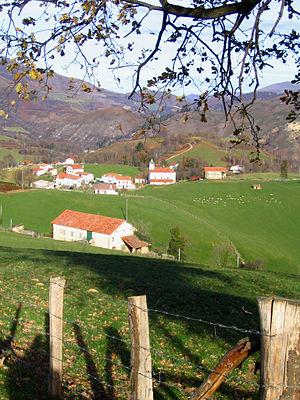
La vallée de Baïgorry est une vallée des Pyrénées où coule la Nive des Aldudes, un affluent de la Nive.
Aldudes est une commune française, située dans le département des Pyrénées-Atlantiques en région Nouvelle-Aquitaine.